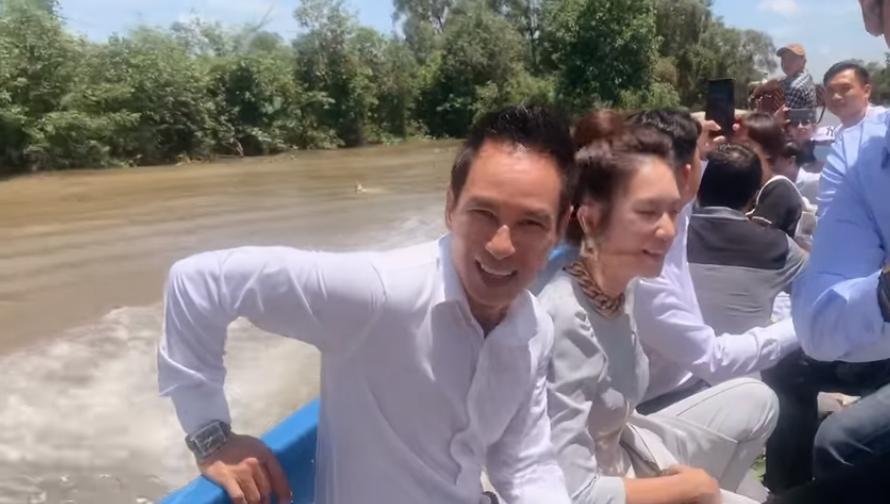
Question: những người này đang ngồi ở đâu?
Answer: trên một con thuyền